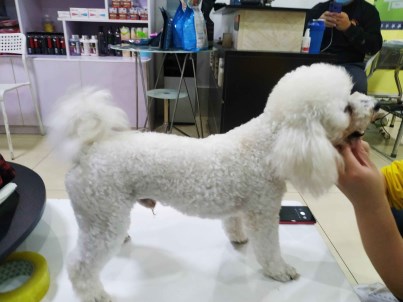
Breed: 3083-n000117-Bichon_Frise